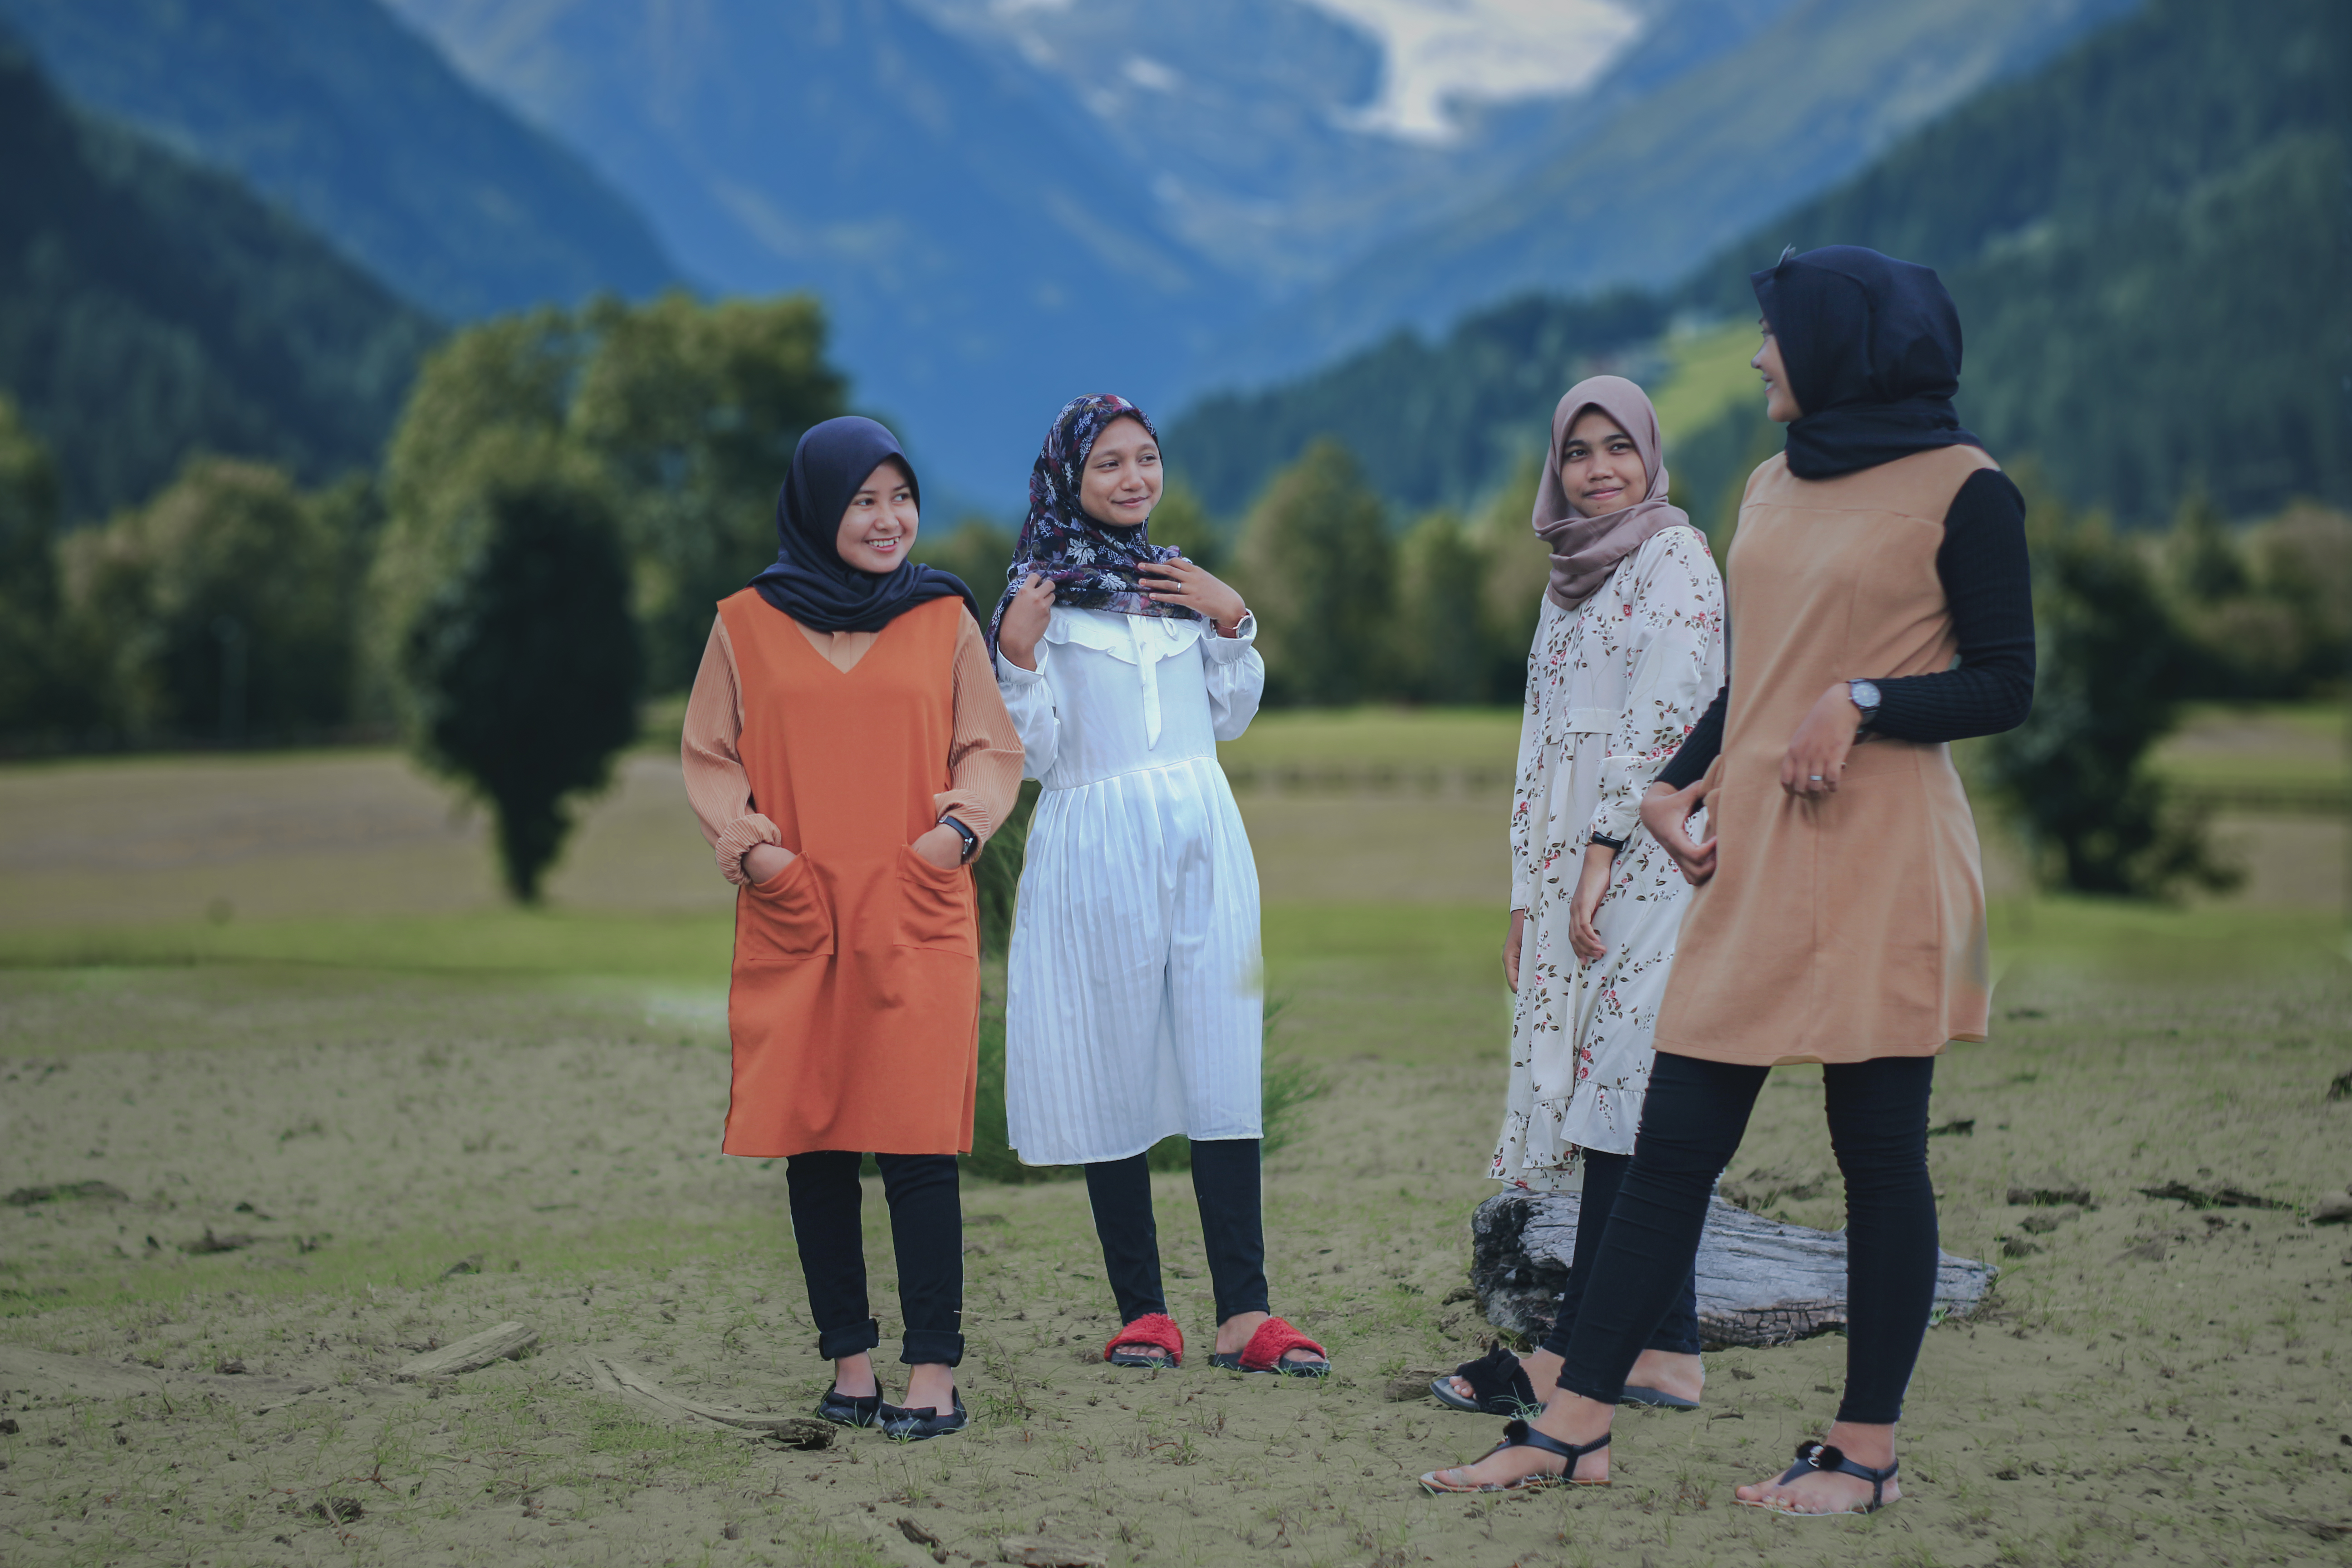
islam, teen, girl, hijab, indonesia, mountain, headscarf, fashion, sky, footwear, fun, tourism, adaptation, grassland, vacation, shoe, gesture